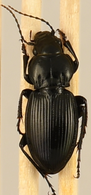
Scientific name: Cyclotrachelus torvus
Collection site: Northern Great Plains Research Laboratory NEON (NOGP), plot NOGP_012